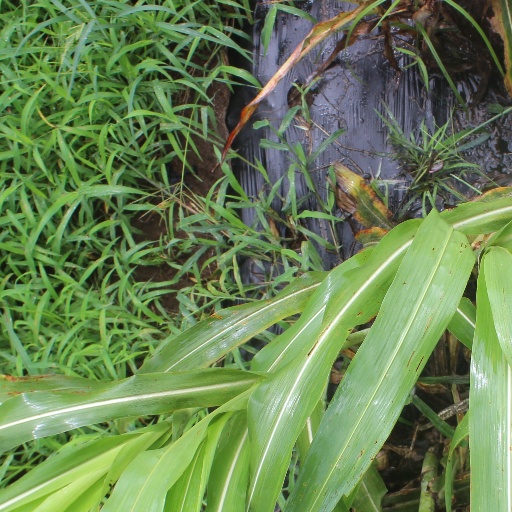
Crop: sorghum